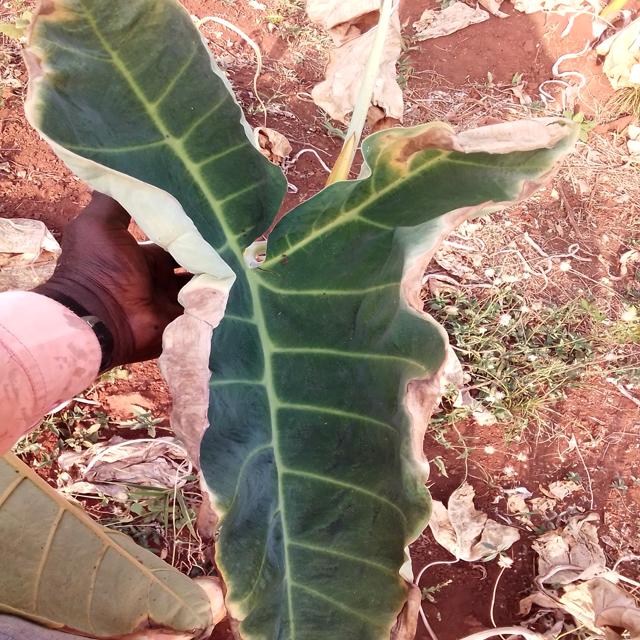
Label: Early_Blight